Bhaktapur

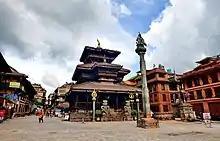
The Dattatraya Temple

Woodcarving is a major artwork of the Kathmandu Valley. Most of the wooden work from the Lichhavi dynasty that survives today are wooden struts or posts which mostly depicted Salabhanjikas, the forest fairies or deities in a similar pose. Four armed deities began appearing since the 16th century and by the end of the Malla dynasty, wooden struts depicted multi armed Hindu deities. This transformation was not viewed fondly by all scholars citing the loss of elegance in later wooden struts. "Toraṇa" or tympanums are in most cases wooden as well and can be found on most temples, monasteries or palaces. The wooden "toraṇa" on the entrance to the Taleju temple in Bhaktapur Durbar Square is considered one of the best examples of the kind. Similarly, Newar window are an important aspect of Nepalese architecture. The "Mhekhājhya", or more popularly the Peacock window from 1750 is the most popular traditional window from Bhaktapur. The Malla dynasty was, for Bhaktapur a golden age for woodcarving, sculpture and the arts in general.